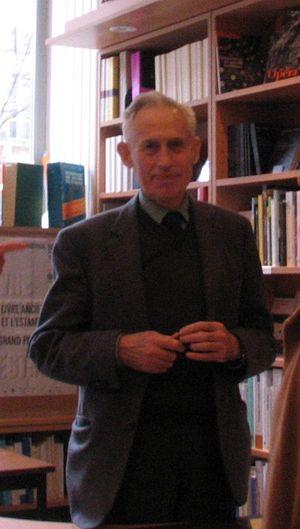
Richard Swinburne, né le 26 décembre 1934 à Smethwick, est philosophe de la religion et des sciences, professeur à l'Oriel College de l'université d'Oxford et membre de la British Academy. Il est issu de la tradition de l'Église d'Angleterre mais s'est converti à celle de l'Église orthodoxe. Il est l’auteur d’une œuvre monumentale en philosophie de la religion, mais aussi en épistémologie et en philosophie de l’esprit.